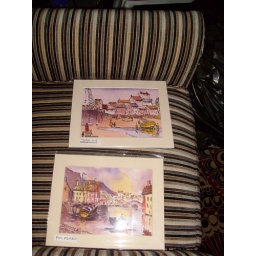
these will go above my kitchen door when I find frames that fit